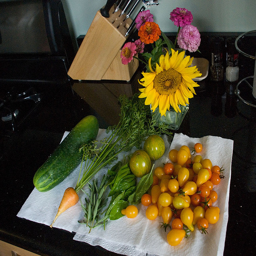
Vegetables and herbs lay on paper towels on the counter.
A table setting with different types of vegetables, fruits, and flowers.
Flowers and several varieties of vegetables sit on the counter.
Fresh flowers and fruit on a kitchen countertop.
Garden produce set out on a paper towel with a vase of flowers.